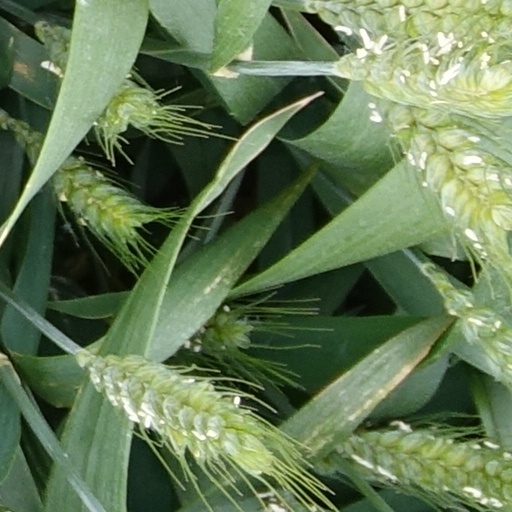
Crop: wheat